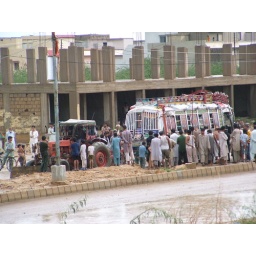
The bus was stuck &amp;amp; the tractor was used to drag the bus .....!N  People standing around were enjoying it......!